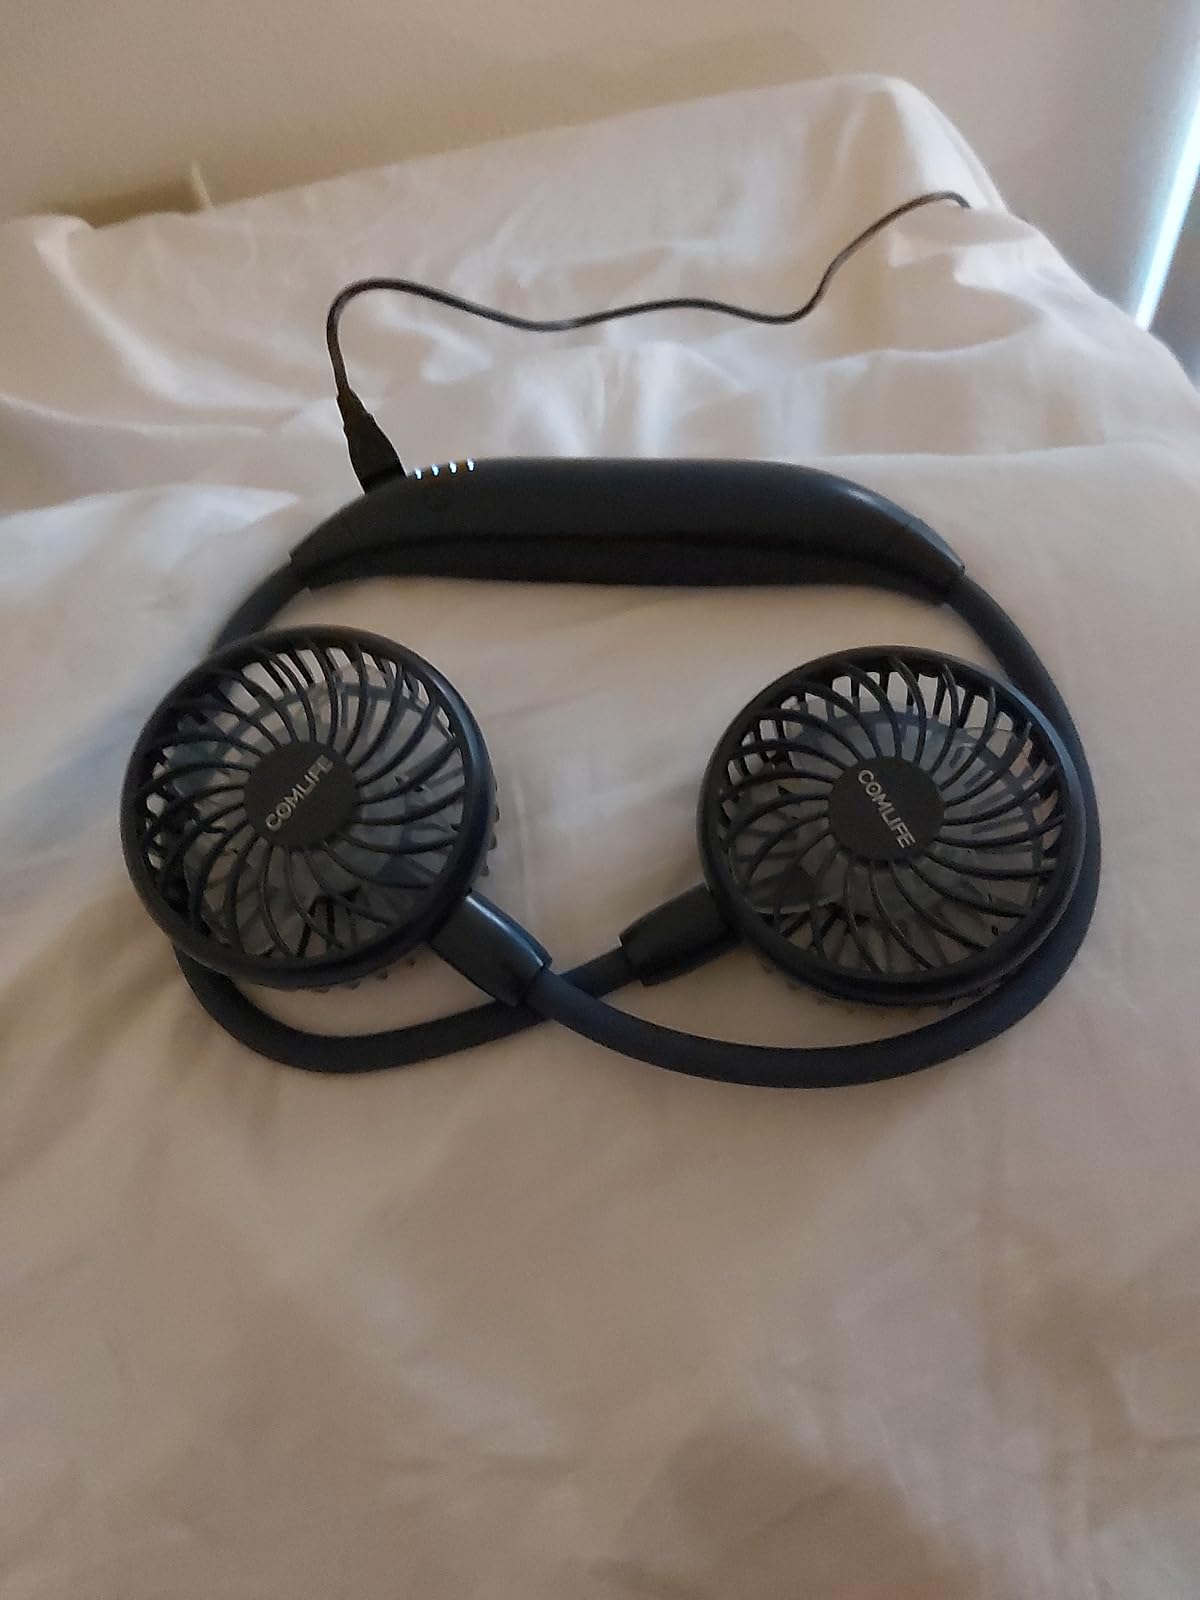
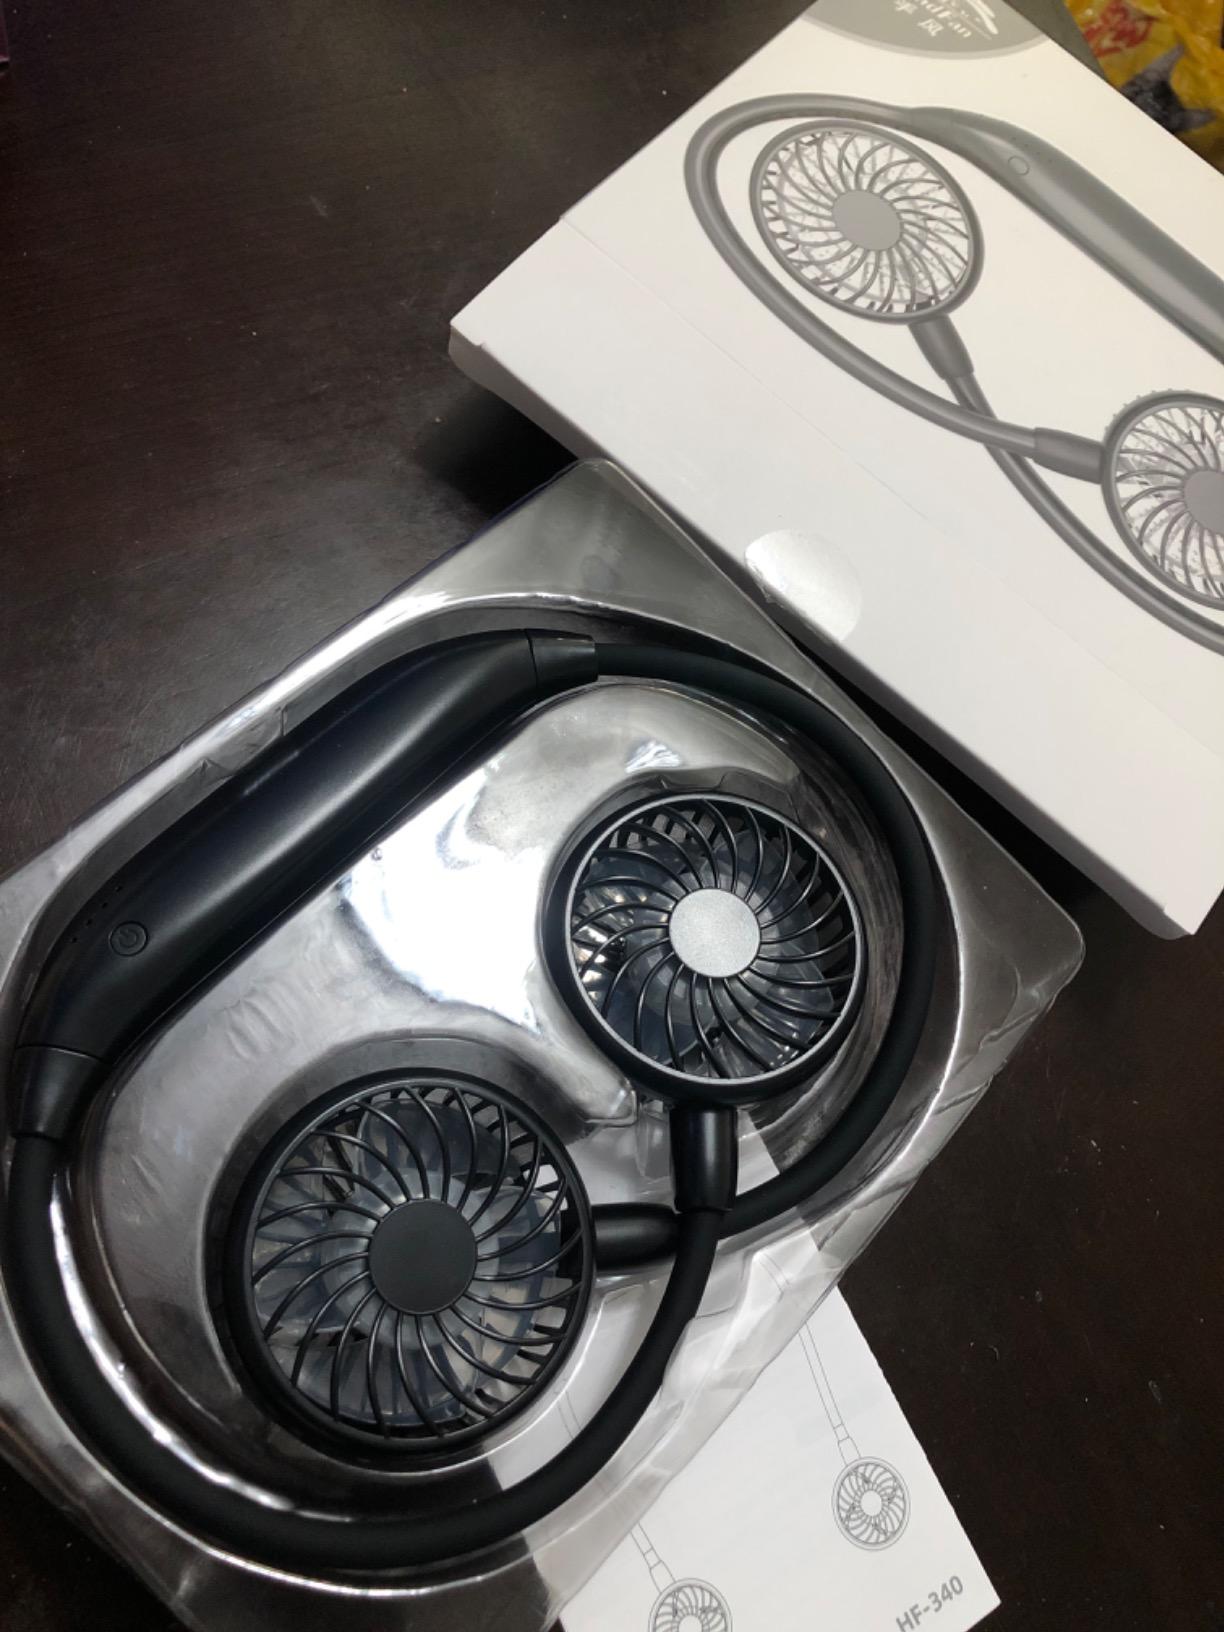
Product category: fan
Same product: no